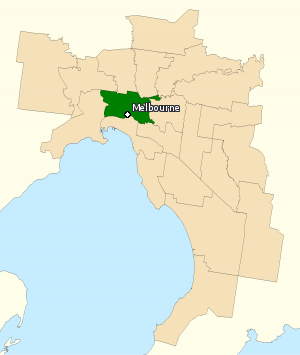
La circonscription de Melbourne est la circonscription électorale australienne du centre de Melbourne au Victoria. La circonscription a été créée en 1901 et est l'une des 75 circonscriptions de la première élection fédérale.